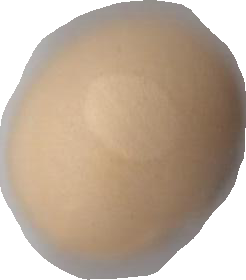
Variety: Grobogan